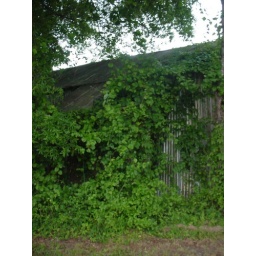
this is on one of the bike routes in roads behind my house where i run